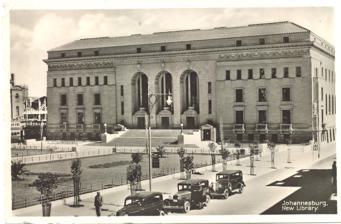
Building: Johannesburg City Library
Country: South Africa
Year built: 1935
Library in Johannesburg, South Africa Johannesburg City Library "Old Library" (1935) Location Cnr. Albertina Sisulu Streets & Fraser Street 26°12′17″S 28°02′19″E / 26.204789°S 28.038587°E / -26.204789; 28.038587 , South Africa Type Municipal Public Library Established 1935 Architect(s) John Perry References: The Johannesburg City Library is situated in the central business district of the City of Johannesburg . The Library is located in an Italianate building designed by John Perry which first opened in 1935. It has over 1.5-million books and items in its collection and more than 250 000 members. History In 1889, a group of prominent Johannesburg residents met to discuss the formation of a public library and eventually formed a committee to raise funds, find a building and order the books. With the books ordered from London, the library opened in June 1890 with the committee members serving as librarians but by February 1891, the library obtained its first librarian, Robert C Hemming. It started as a subscription library, its members paying a subscription to use the facilities. In 1894, the library received a grant from the South African Republic government of £250 though two-thirds of the donation was to be spent on Dutch books though the library was kept funded by means of balls, lectures and donations from the Randlords . The Johannesburg Library in 1893 The first library was a corrugated iron structure built in 1893 known as the Old Church Building. In 1898, a new structure on Kerk Street was built for the library consisting of three floors with shops on the ground level, the library in the middle and dwelling rooms on the third that allowed rents to fund the buildings mortgage. In October 1899, the Second Anglo-Boer War broke out and the librarian and most of the English inhabitants of Johannesburg fled the Transvaal but a Boer burgher was asked to take care of the library and when the British under Lord Roberts retook the town in 1900, he reopened it and ran until the librarian could return. With British management of the Transvaal Colony after 1902, the Johannesburg Town Council was formed and they offered to take control of the library but the members refused but did accept a grant from the council for a free reading room with a limited number of free memberships. Further grants were given over the years and the council obtained membership on the library committee but the library fell into dire financial straits in 1921 after the end of the grants. The council was able to force a vote in 1924, which it won, to establish it as a "free" municipal library. The library was not entirely free with lending tickets issued on the receipt of a returnable cash deposit. By 1922, the old library building in Kerk Street had taken over the other two floors it used to rent out and the town council offered them the use of land in Market Square if a library and museum were built but on its takeover by the latter in 1924, they would build it and move into the present building and opened on 6 August 1935. In 1937, after a study of overseas libraries, two branch libraries would be opened, as was a hospital library and its first mobile travelling library as well the cancellation of the returnable cash deposit making it a free library. It would open the Winifred Holtby Memorial Library in the Western Native Township , the first library for black readers. After World War Two, the branch libraries had increased to twenty-nine, with eight hospital and two mobile travelling libraries. 1938 saw the establishment of the Municipal Reference Library for the collection of publication used by local government and housed there until 1952 when it was moved to the Johannesburg City Hall and is now housed on the 12th floor of the Metro Centre in Braamfontein and called the Urban Resource Centre. By 1960's the library was running short of storage space and the gardens in front of the library were re-excavated to extend the underground stacks and store more than 750,000 books with space for about 20 years. The library did not allow access to other members of different races as it was during apartheid era. In 1974 the Johannesburg library became the first public library to open its doors to all races. It was closed in 2009 for three years of extensive modernisation by conservation architect, Jonathan Stone and renovated by Fikile Construction. It was reopened to the public on 14 February 2012, on St. Valentine's Day . The renovation was funded with a conditional grant from the Carnegie Corporation of New York of $2-million, and the City of Johannesburg itself spent a further R55-million on the project. Architecture The Johannesburg Library in 2013 The building is an Italianate structure sitting across the road from the ANC's Luthuli House . The construction of the Johannesburg Public Library took place between 1931 and 1935 and was the result of an architectural competition won by Cape Town architect John Perry. The building features a massive and imposing triple-arch, east-facing entrance with metal doors featuring monograms reading "LJ" and "BJ" for the English "Library of Johannesburg" and the Afrikaans "Biblioteek Johannesburg". The northern and southern facades are decorated with stone medallions each carved by Peter Kirchhoff with the face of a great literary, scientific, or philosophical figure. Larger figures designed by Moses Kottler, representing literature, music, architecture, medicine, philosophy, and history surround the building. The building is stone with a terracotta tiled roof. It originally surrounded an atrium, but during the 2009–2012 renovations, a new building was built to fill the atrium with three floors. Facilities and collection The library collection consists of about 1.5 million items of some 700,000 books and includes DVDs, CDs, sheet music and periodicals. With the new construction work, the library's size has increased by 1,967m² from 11,198m² and now can accommodate 566 people as opposed to 255 people originally. A new coffee shop has been built and the toilets, lifts, electrics, and air-conditioning upgraded. The new atrium contains three floors. The first two floors is a literacy and numeracy centre containing 212 work stations with free internet access and the third floor is a glassed enclosure designed to house exhibitions. The theatre section is used as a conference venue and the music section is used for listening to music or viewing film. The Music Library collection, created in 1950, has its origins from scores that originated in the lending library and books from the reference library and then money was set aside to increase the collection. In 1953, the disbanded City Orchestra gave the library a collection of 1,700 orchestral sets, 3,000 vocal scores and miniatures scores. The Michaelis Art Library was named after its benefactor Sir Max Michaelis who started the collection off with a donation of £1,000 to purchase art books. The Strange Collection is based on a collection of 2,300 volumes and books purchased in 1913 from the estate of Harold Fairbrother Strange consisting of books on Africa south of the Zambezi and was expanded upon over the years. In addition to the main lending library there is also a number of specialist libraries: Central Reference Library Children's Library Young Adults' Reference Library Michaelis Art Library Multimedia Library Music Library Harold Strange Library of African Studies Newspaper Reading Room Cybase centre The Johannesburg City Library is open on Mondays to Fridays, from 9 am to 5 pm, and on Saturdays from 9 am to 1 pm. References